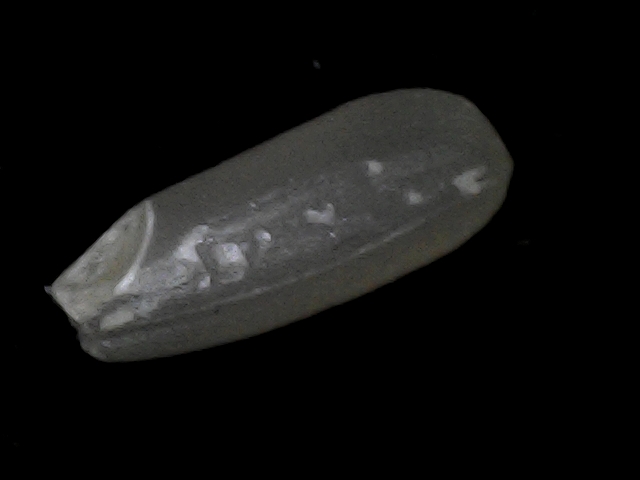
Rice variety: BD95